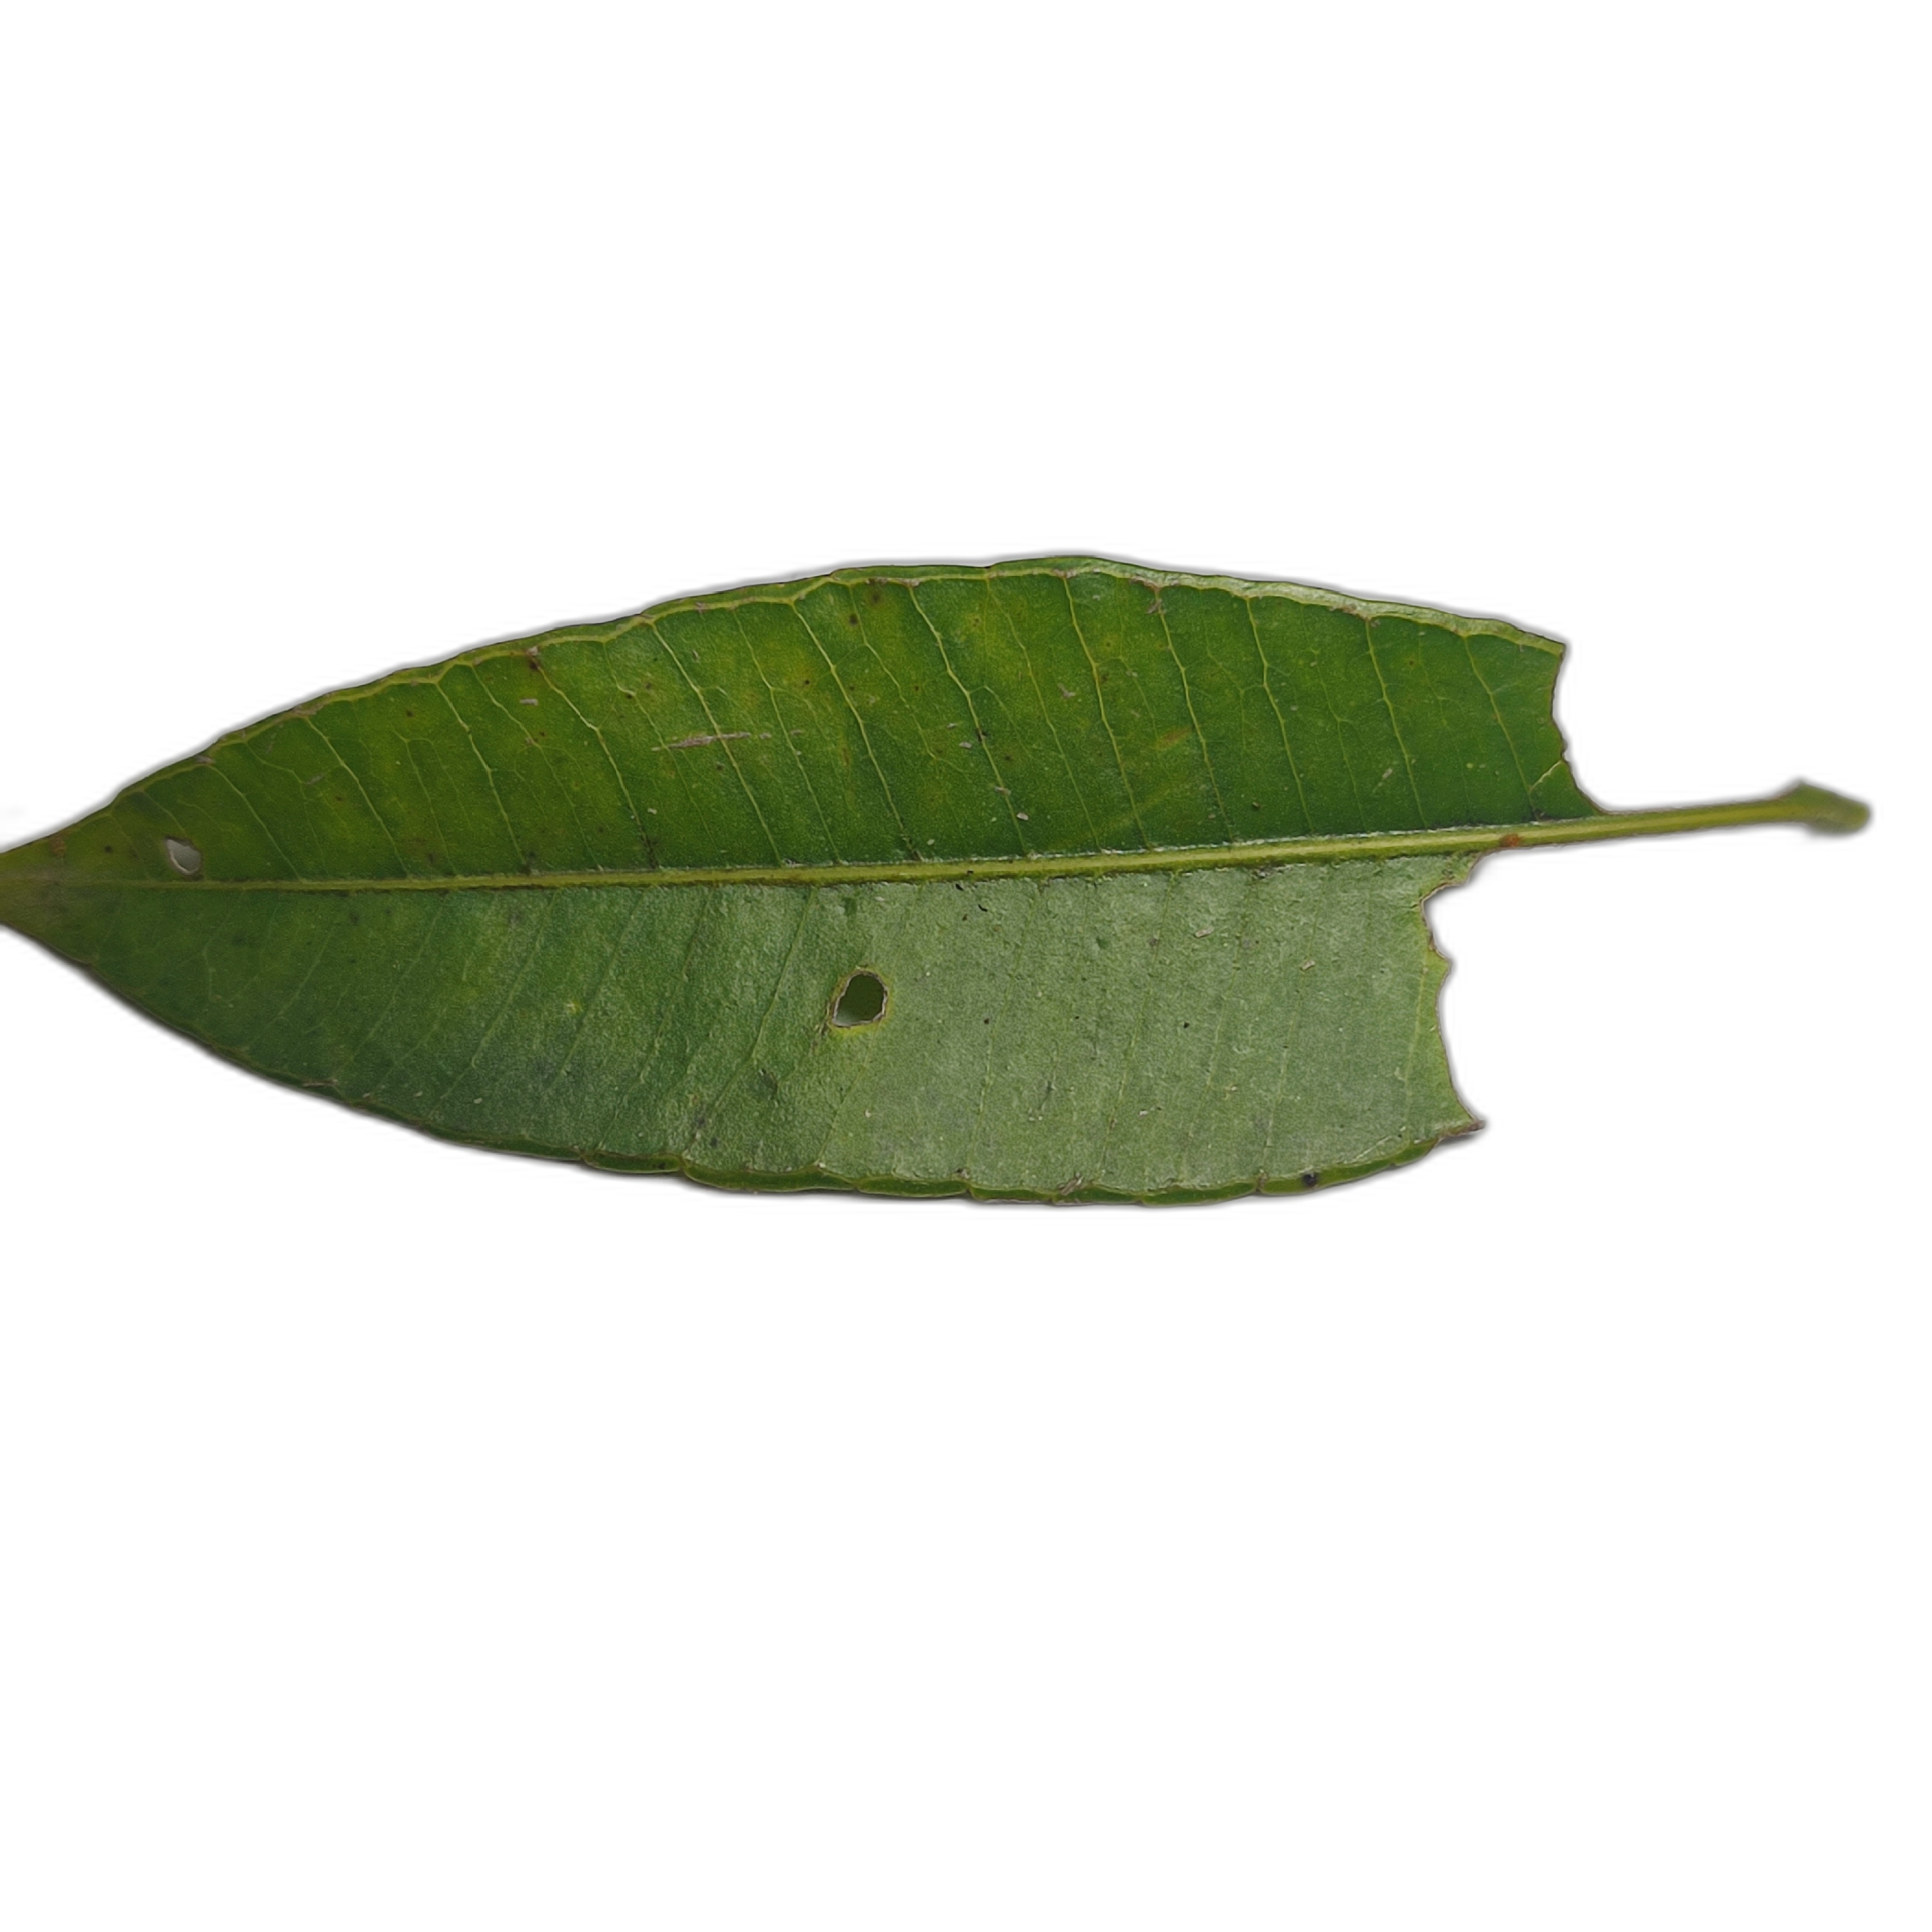
Label: not_healthy